Jetro Willems

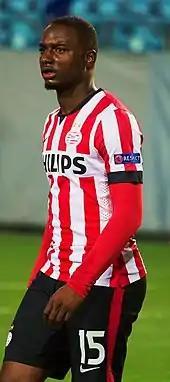
Willems playing for PSV Eindhoven in 2014

On 31 August 2011, Willems joined PSV Eindhoven on a three-year contract. He received the number 43 jersey and made his PSV debut on 23 October in a match against Vitesse. Willems became the youngest Dutchman to play in a UEFA competition when he started against Hapoel Tel Aviv on 3 November in a UEFA Europa League group stage match. That same month, he was permanently promoted to the first team squad.